Break-even

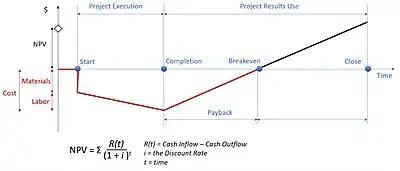
A simplified cash flow model shows the payback period as the time from the project completion to the breakeven.

In economics and business, specifically cost accounting, the break-even point (BEP) is the point at which cost or expenses and revenue are equal: there is no net loss or gain, and one has "broken even". A profit or loss has not been made, although opportunity costs have been "paid" and capital has received the risk-adjusted, expected return. In other words, it is the point at which the total revenue of a business exceeds its total costs, and the business begins to create wealth instead of consuming it. It is shown graphically as the point where the total revenue and total cost curves meet. In the linear case the break-even point is equal to the fixed costs divided by the contribution margin per unit.